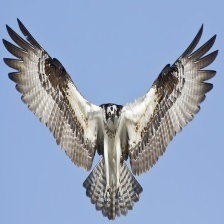
Species: OSPREY
Scientific name: PANDION HALIAETUS